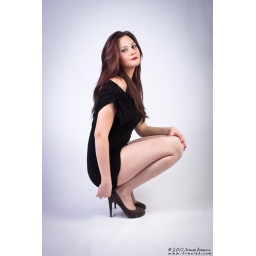
ely in a black dress